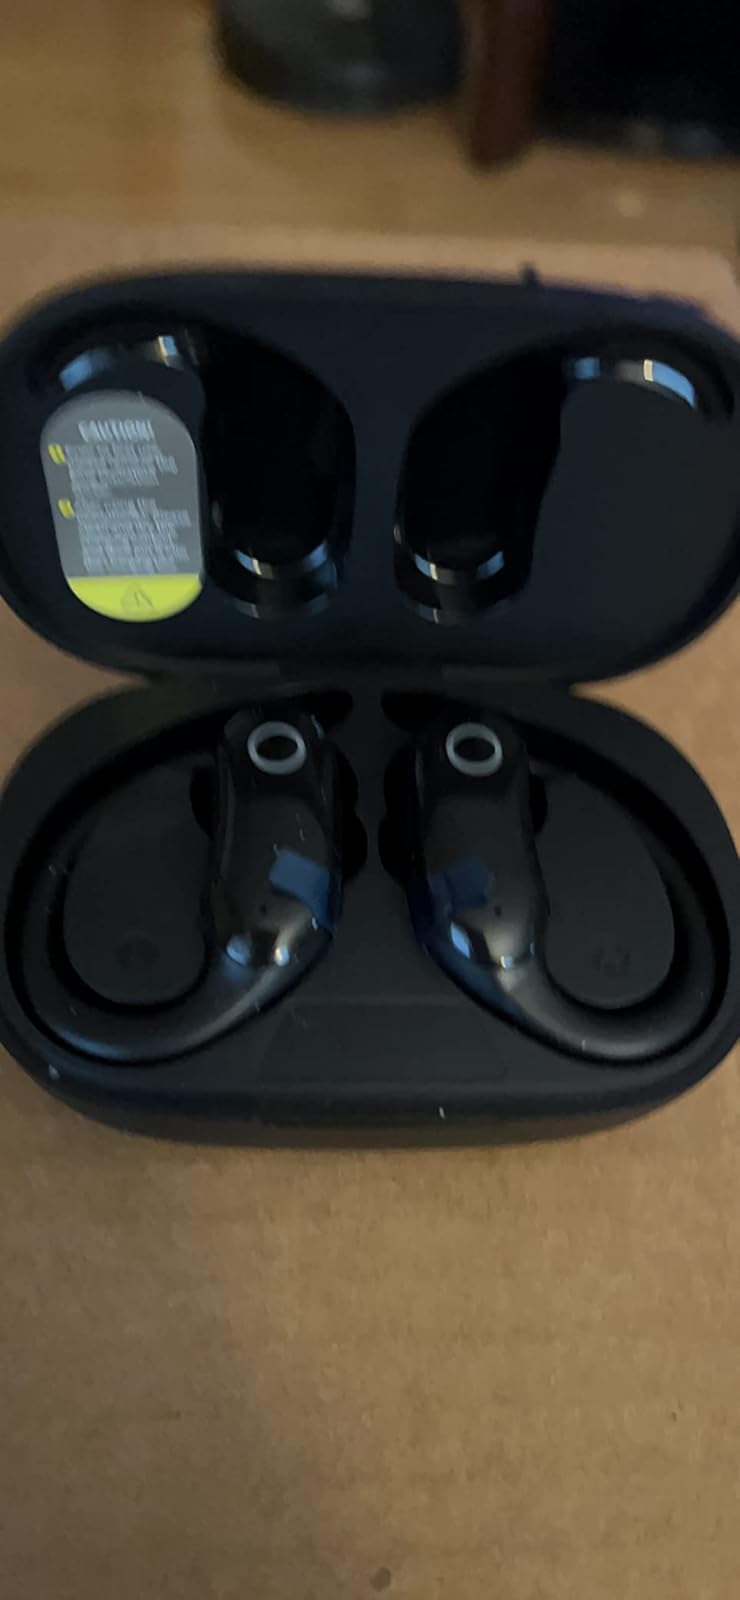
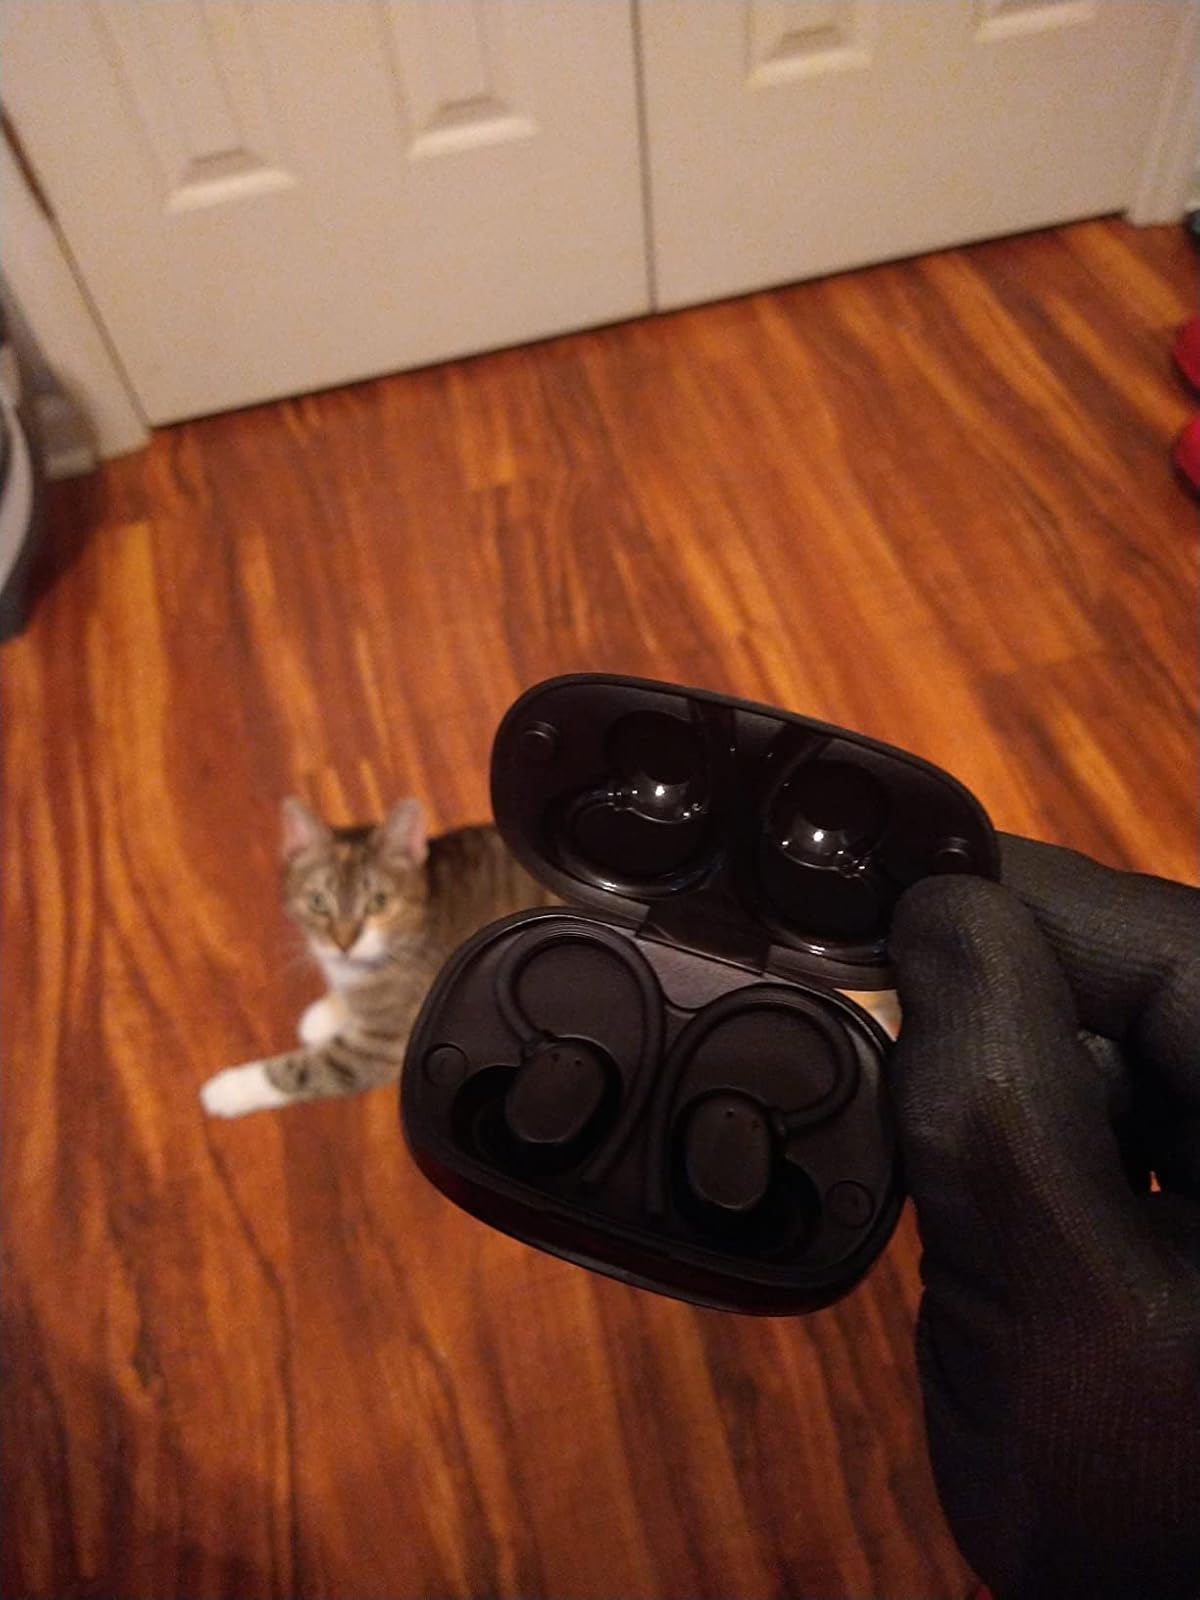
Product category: earbuds
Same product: no